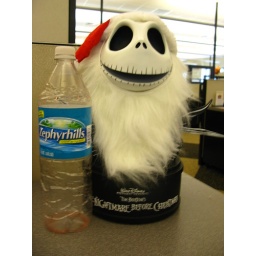
Jack in santa mode, empty water bottle for scale.